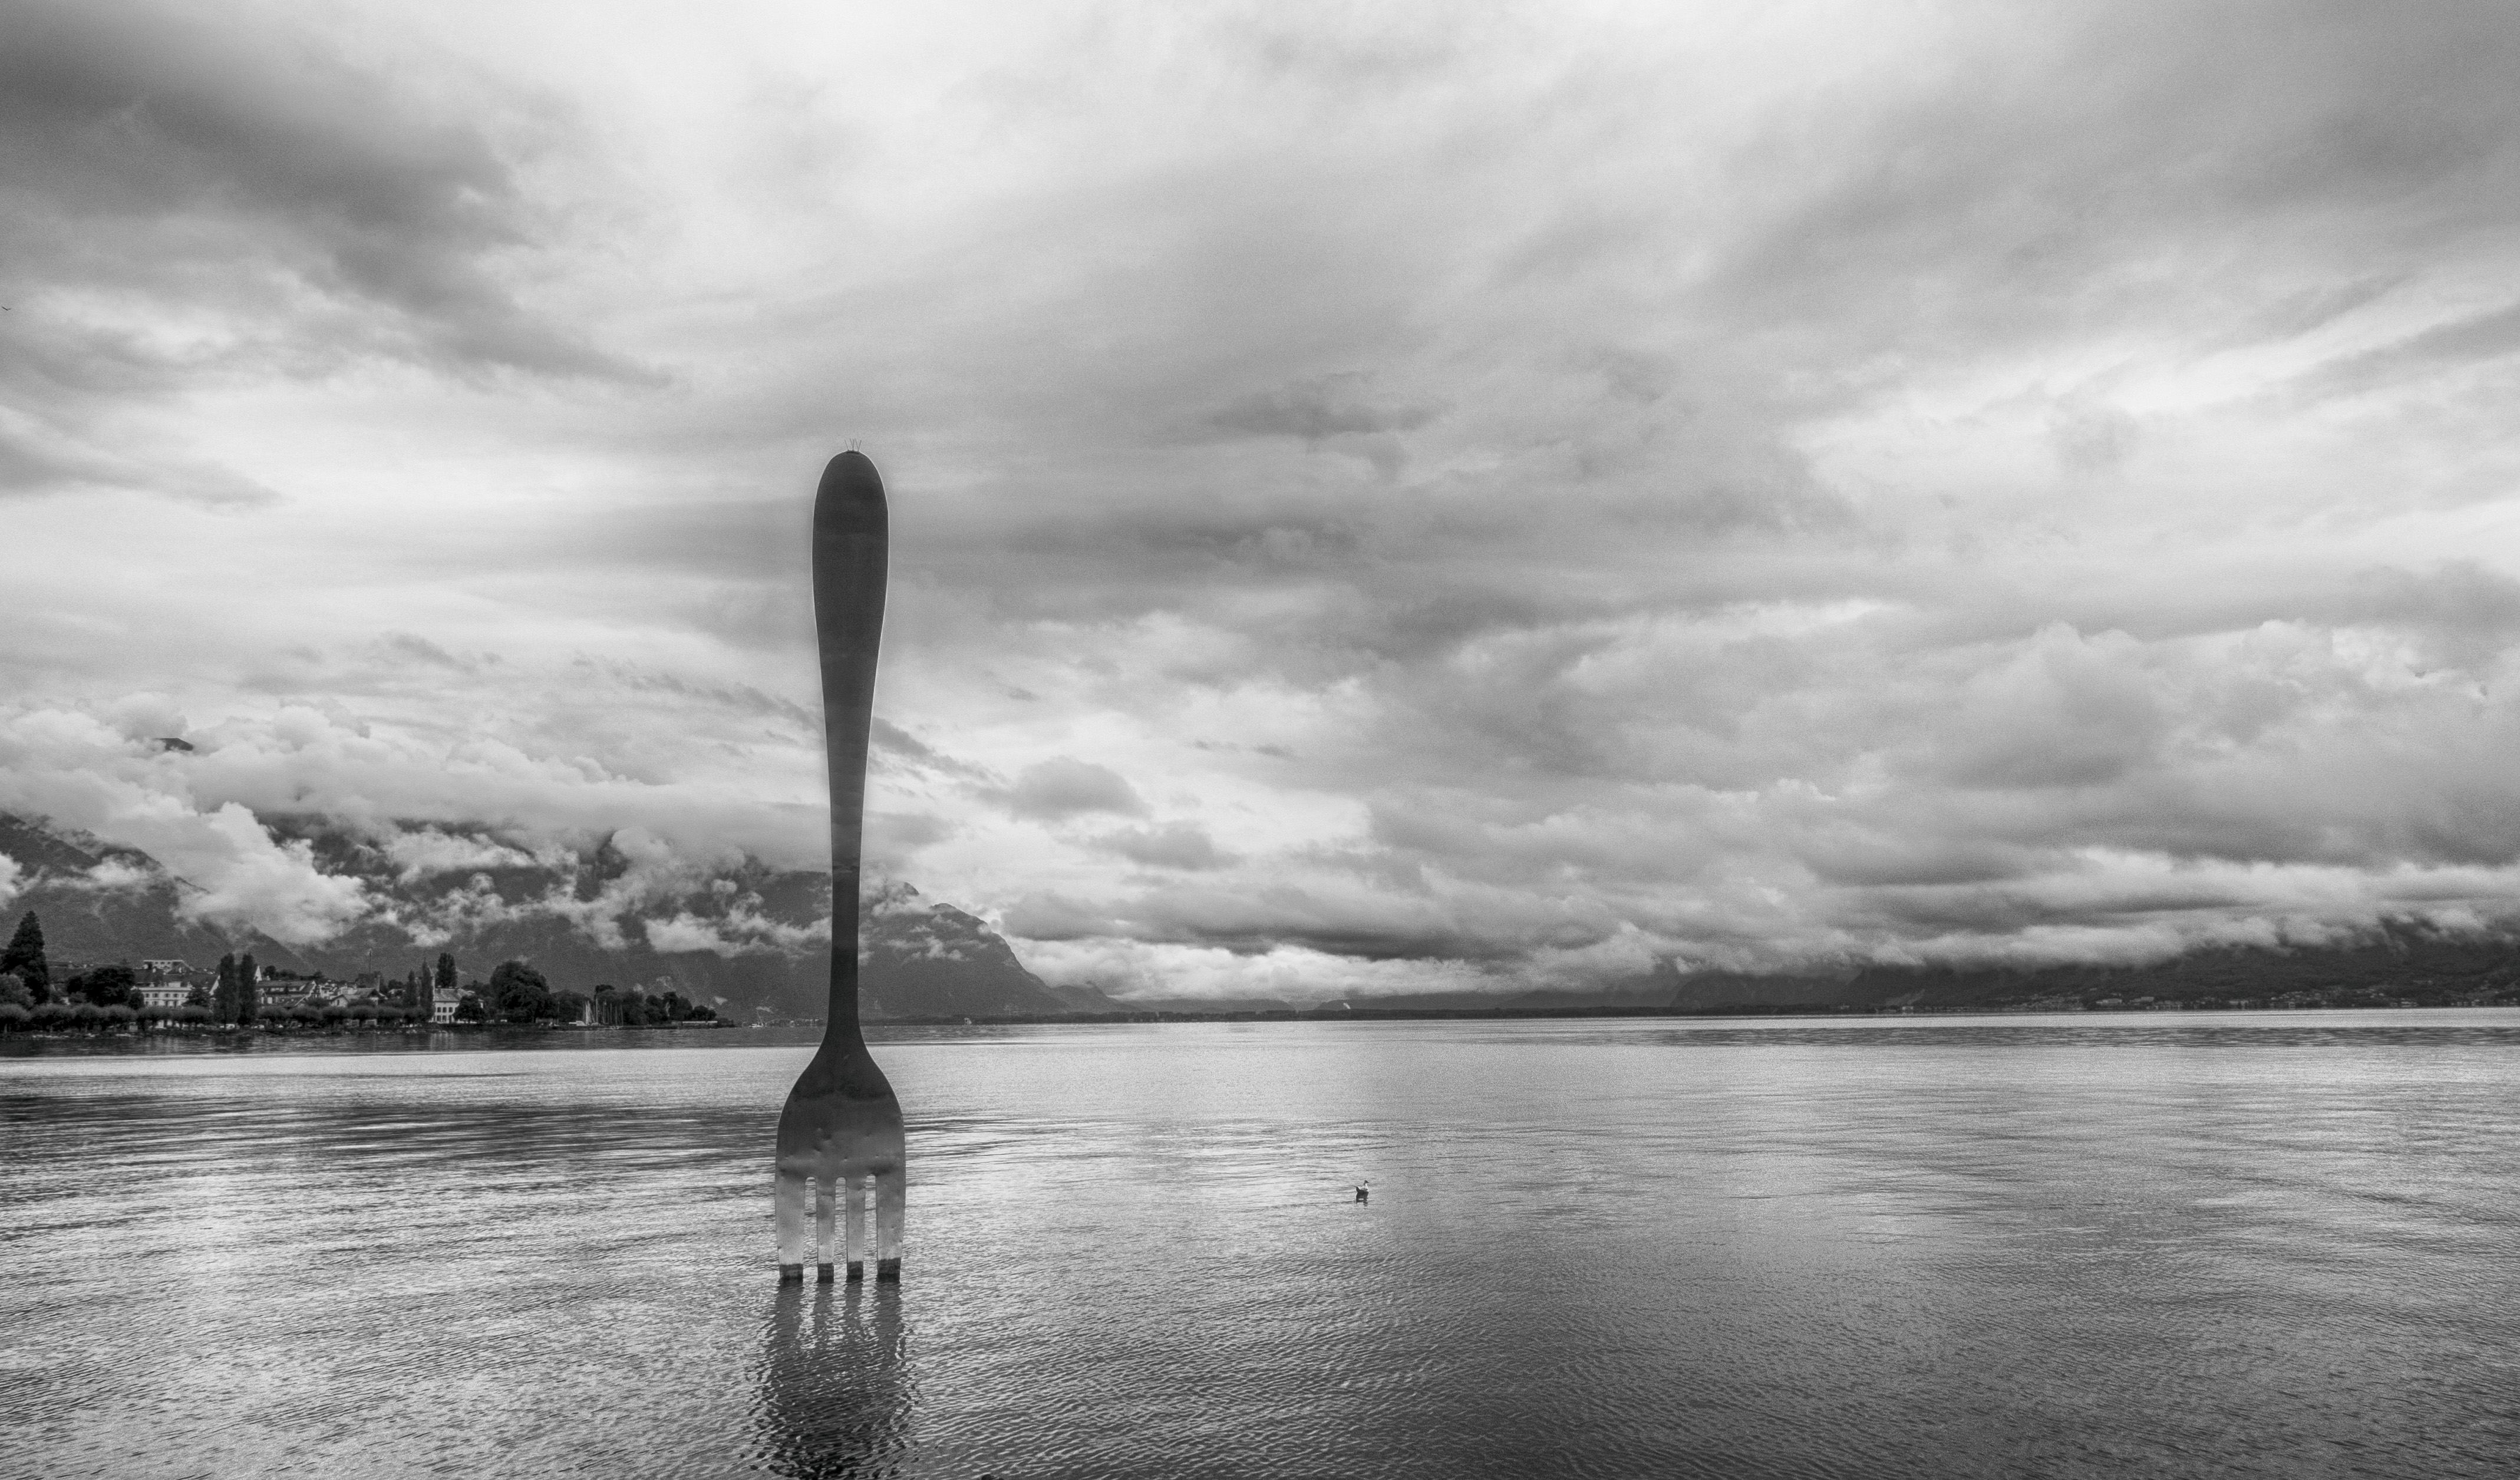
sea, coast, water, horizon, cloud, black and white, sky, street, photography, morning, wave, lake, wind, dusk, reflection, weather, monochrome, streetphotography, bw, olympus, switzerland, sw, strassenfotografie, geneve, meteorological phenomenon, monochrome photography, atmospheric phenomenon